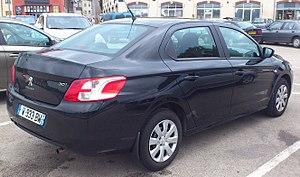
Une Peugeot 301 noire de profil arrière